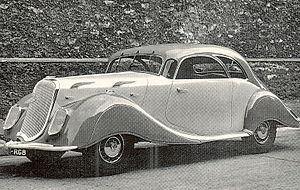
La Panhard et Levassor Dynamic est une grande voiture, présentée par le constructeur français Panhard et Levassor en remplacement du modèle CS au salon Automobile de Paris d'octobre 1936.